Pope Clement V

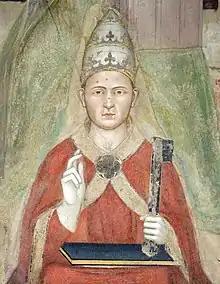
Portrait by Andrea di Bonaiuto, , Santa Maria Novella, Florence

Pope Clement V (– 20 April 1314), born Raymond Bertrand de Got (also occasionally spelled "de Guoth" and "de Goth"), was head of the Catholic Church and ruler of the Papal States from 5 June 1305 to his death, in April 1314. He is remembered for suppressing the order of the Knights Templar and allowing the execution of many of its members. A Frenchman by birth, Clement moved the Papacy from Rome to Avignon, ushering in the period known as the Avignon Papacy.